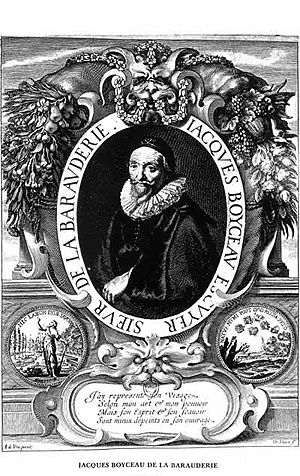
Jacques Boyceau
Jacques Boyceau de la Barauderie, var en fransk landskabsarkitekt, Ludvig 13.s hofgartner.